Patricia Acevedo

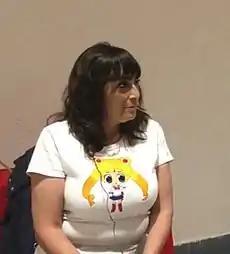
Patricia Acevedo

María del Socorro Patricia Acevedo Limón (born April 29, 1959 (65 years old), in Mexico City), better known as Patricia Acevedo, is a Mexican actress and director. She was the voice of Sailor Moon in the Latin American Spanish dub, and is arguably among the most popular Usagi actresses. Her voice is easy to identify due to its gentle soprano tone, which remains even if she voices a colder or evil character (i.e. Cobalt in Fight! Iczer-One).